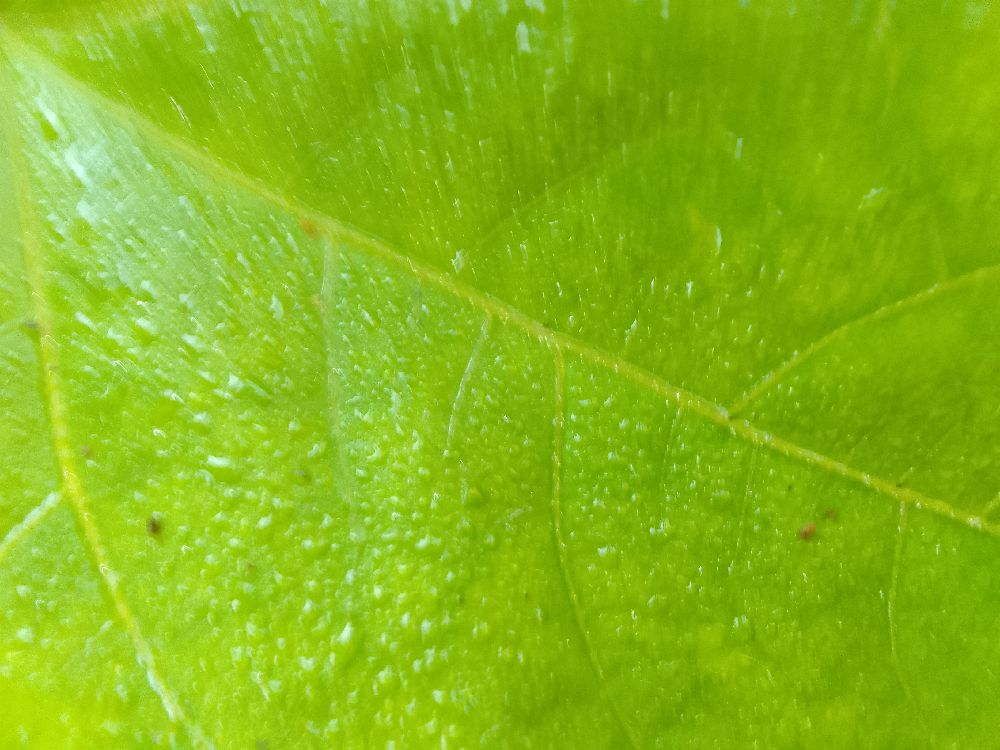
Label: healthy